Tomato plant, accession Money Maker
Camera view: horizontal (90 deg, fisheye); turntable rotation: 300 degrees
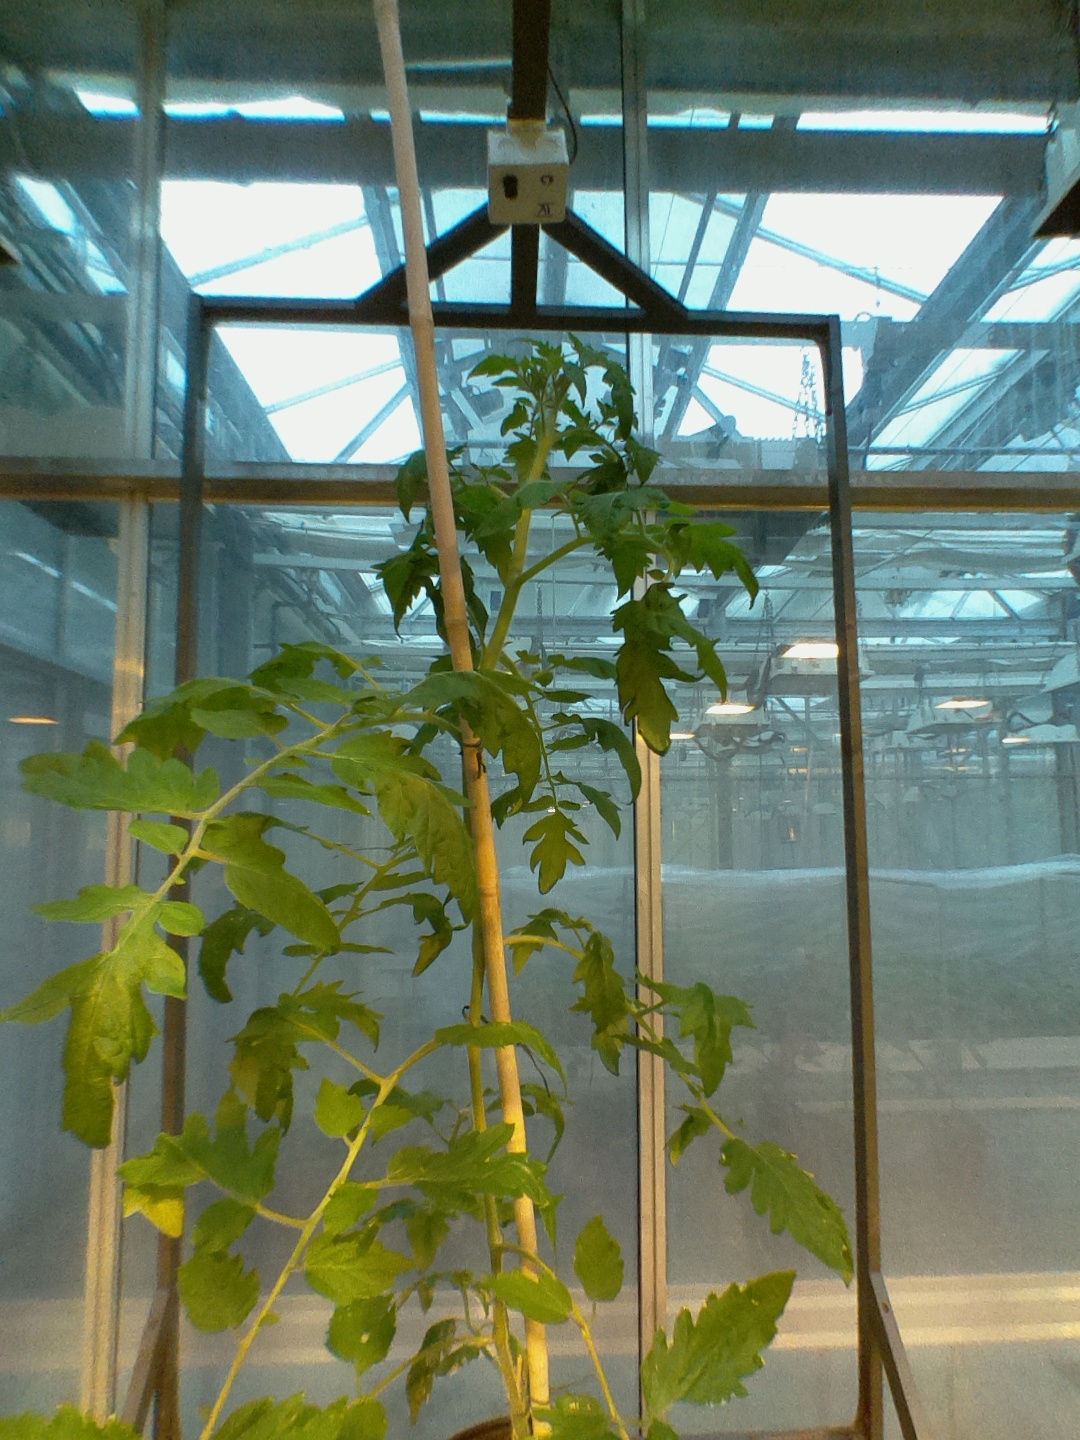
BBCH growth stage 61: 10%-20% of flowers open